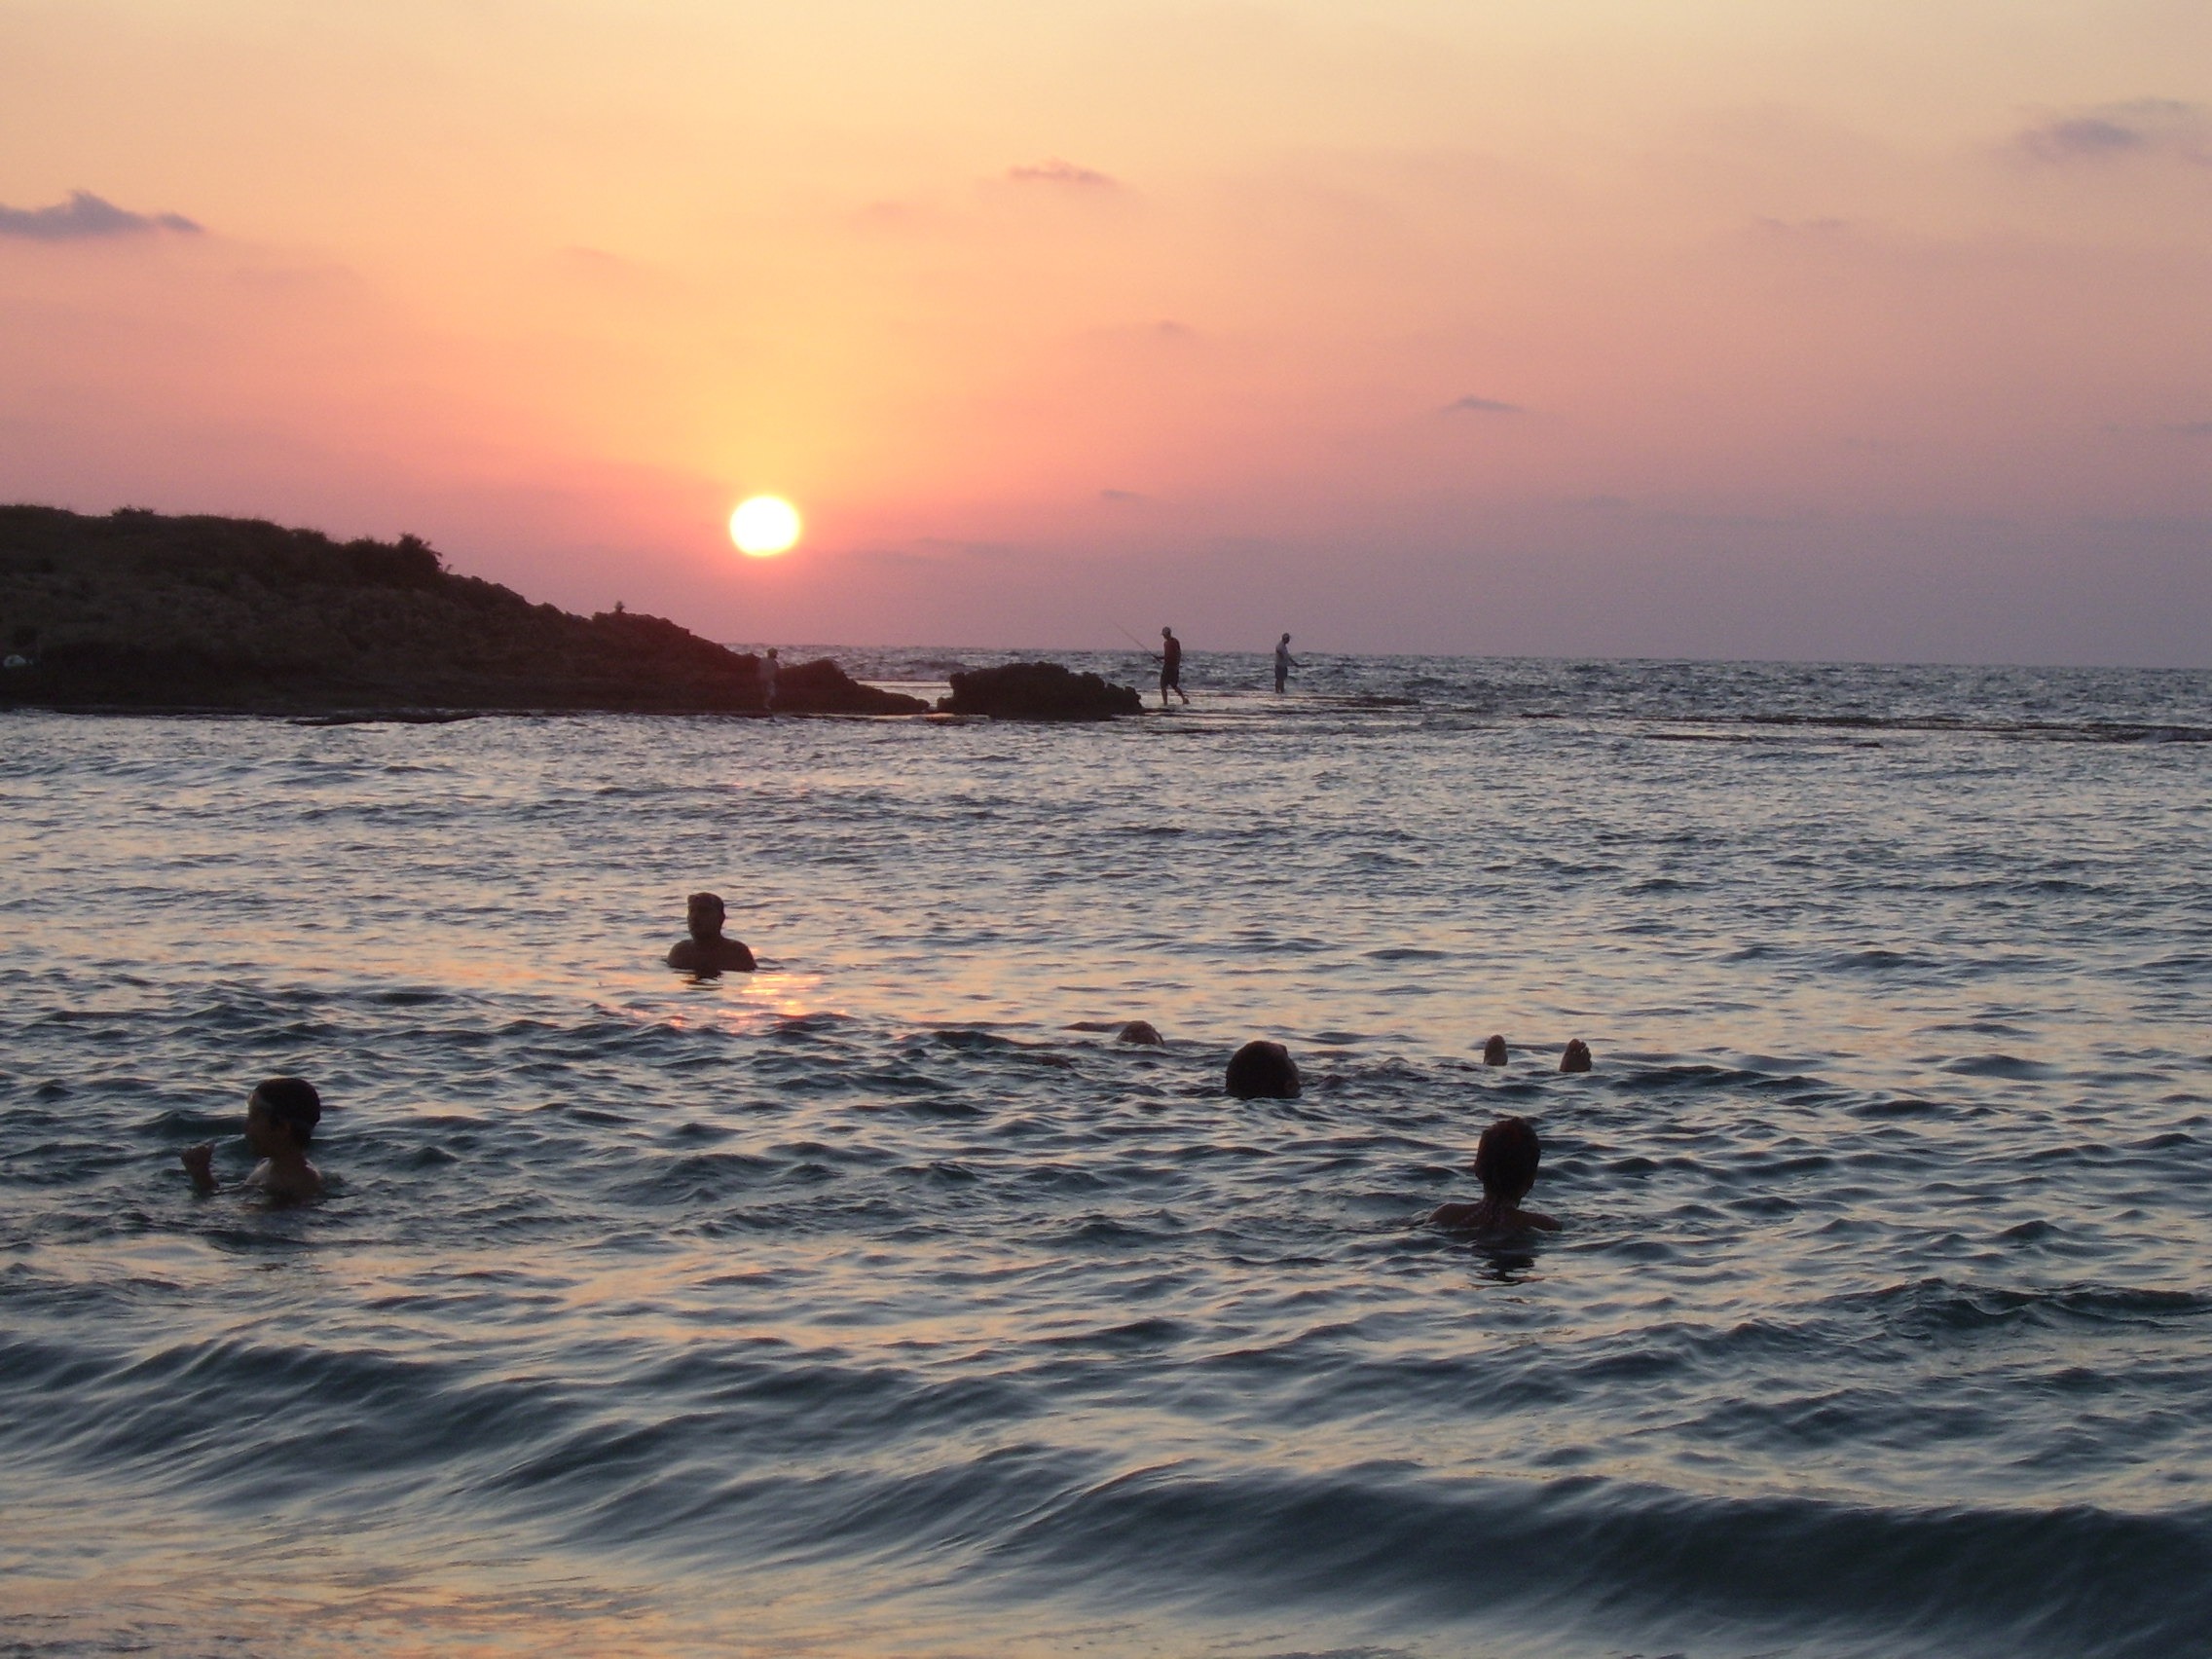
beach, sea, coast, sand, ocean, horizon, sunrise, sunset, morning, shore, wave, dawn, summer, vacation, travel, dusk, swim, evening, relax, paradise, tropical, holiday, bay, island, leisure, swimming, body of water, outdoors, relaxation, resort, tropics, cape, wind wave